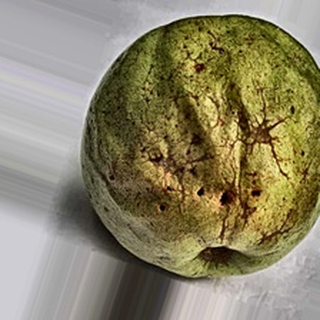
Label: guava_fruit_fly